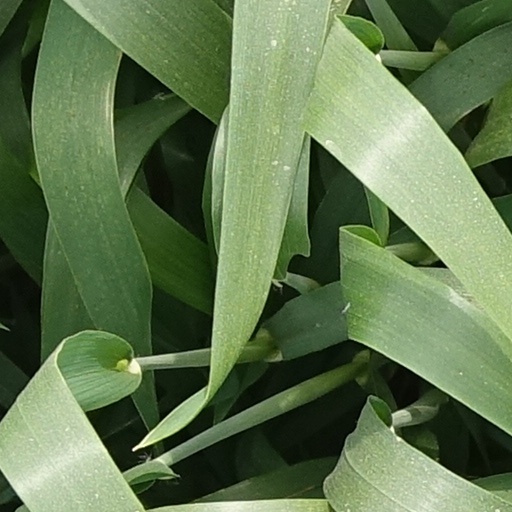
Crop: wheat